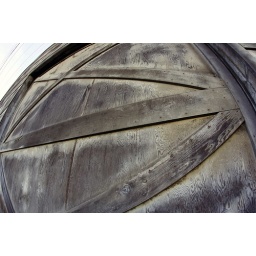
Wood warehouse door shot down in the tide flats of Tacoma, Wa. This was shot with a fisheye lens.